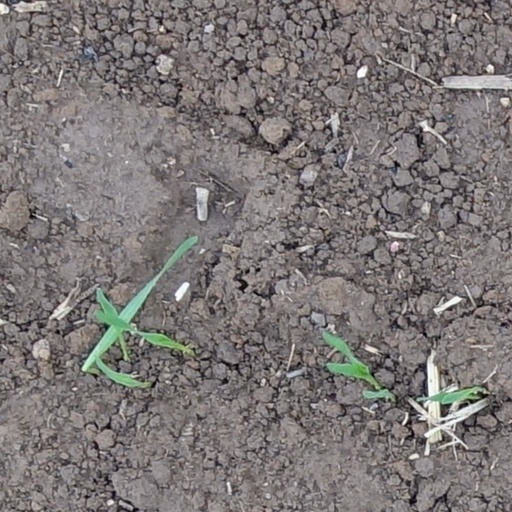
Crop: wheat